2007 East Timorese parliamentary election

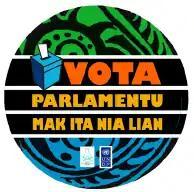
Button with a call to vote

Parliamentary elections were held in Timor-Leste on 30 June 2007. The new composition of Timor-Leste's national parliament was determined by the country's population. 529,198 voters were entitled to vote, 708 polling stations were ready.